IFK Luleå

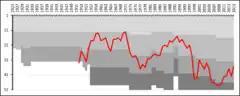
A chart showing the progress of IFK Luleå through the swedish football league system. The different shades of gray represent league divisions.

IFK Luleå was originally founded in the year 1900, but went dormant after some years. In 1920, the sports club IK Gyltzau won the Norrbotten district championship in bandy and this club was then renamed as a revived IFK Luleå, which continued to play bandy for many years. In 1932 and 1934 the bandy district championship was won again, now under the IFK name.